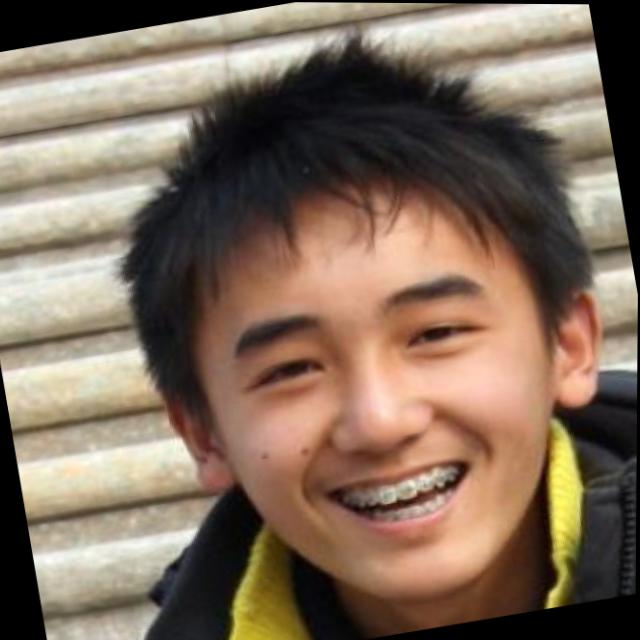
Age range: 13-20